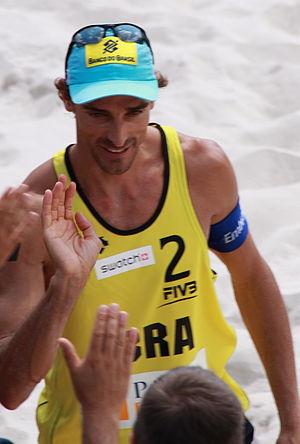
Emanuel Fernando Scheffler Rego, né le 15 avril 1973 à Curitiba, est un joueur de beach-volley brésilien, champion olympique et triple champion du monde de la discipline. Désormais retraité, il possède l'un des plus beaux palmarès de son sport.